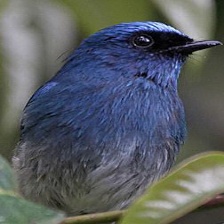
Species: INDIGO FLYCATCHER
Scientific name: EUMYIAS INDIGO